Chris Bosh (wrestler)

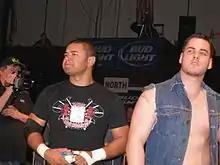
Bosh (right) with Scott Lost

Christopher Hancock is an American retired professional wrestler. He is best known for his tenure in Pro Wrestling Guerrilla under the ring name Chris Bosh, where he was a three time PWG World Tag Team Champion.